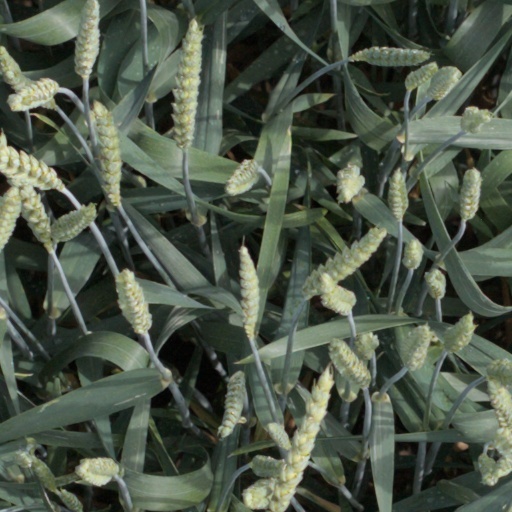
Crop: wheat